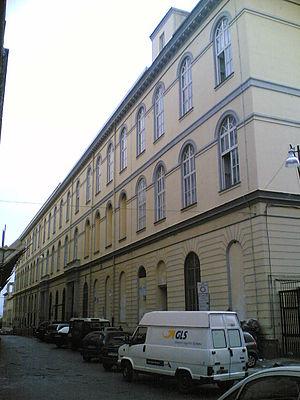
Le couvent Sant'Andrea delle Dame est un ancien couvent de Naples situé sur la place homonyme; il appartient aujourd'hui à l'université de Naples II.